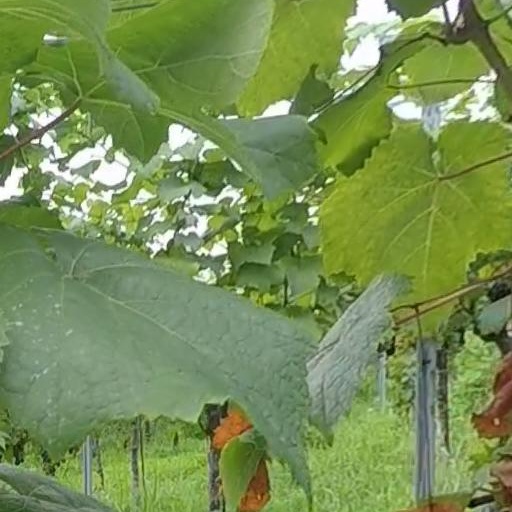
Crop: grape